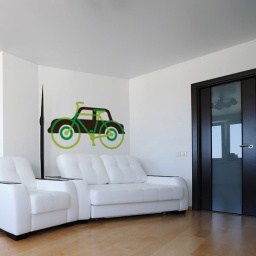
green bike - in situ